Fairford Park

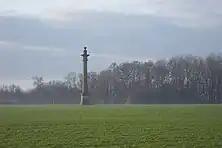

The manor house was built by Andrew Barker, the son of a Bristol merchant, at the beginning of the 1660s. He acquired the estate from Sir Robert Tracy of Toddington who was forced to sell it to avoid a composition fine.